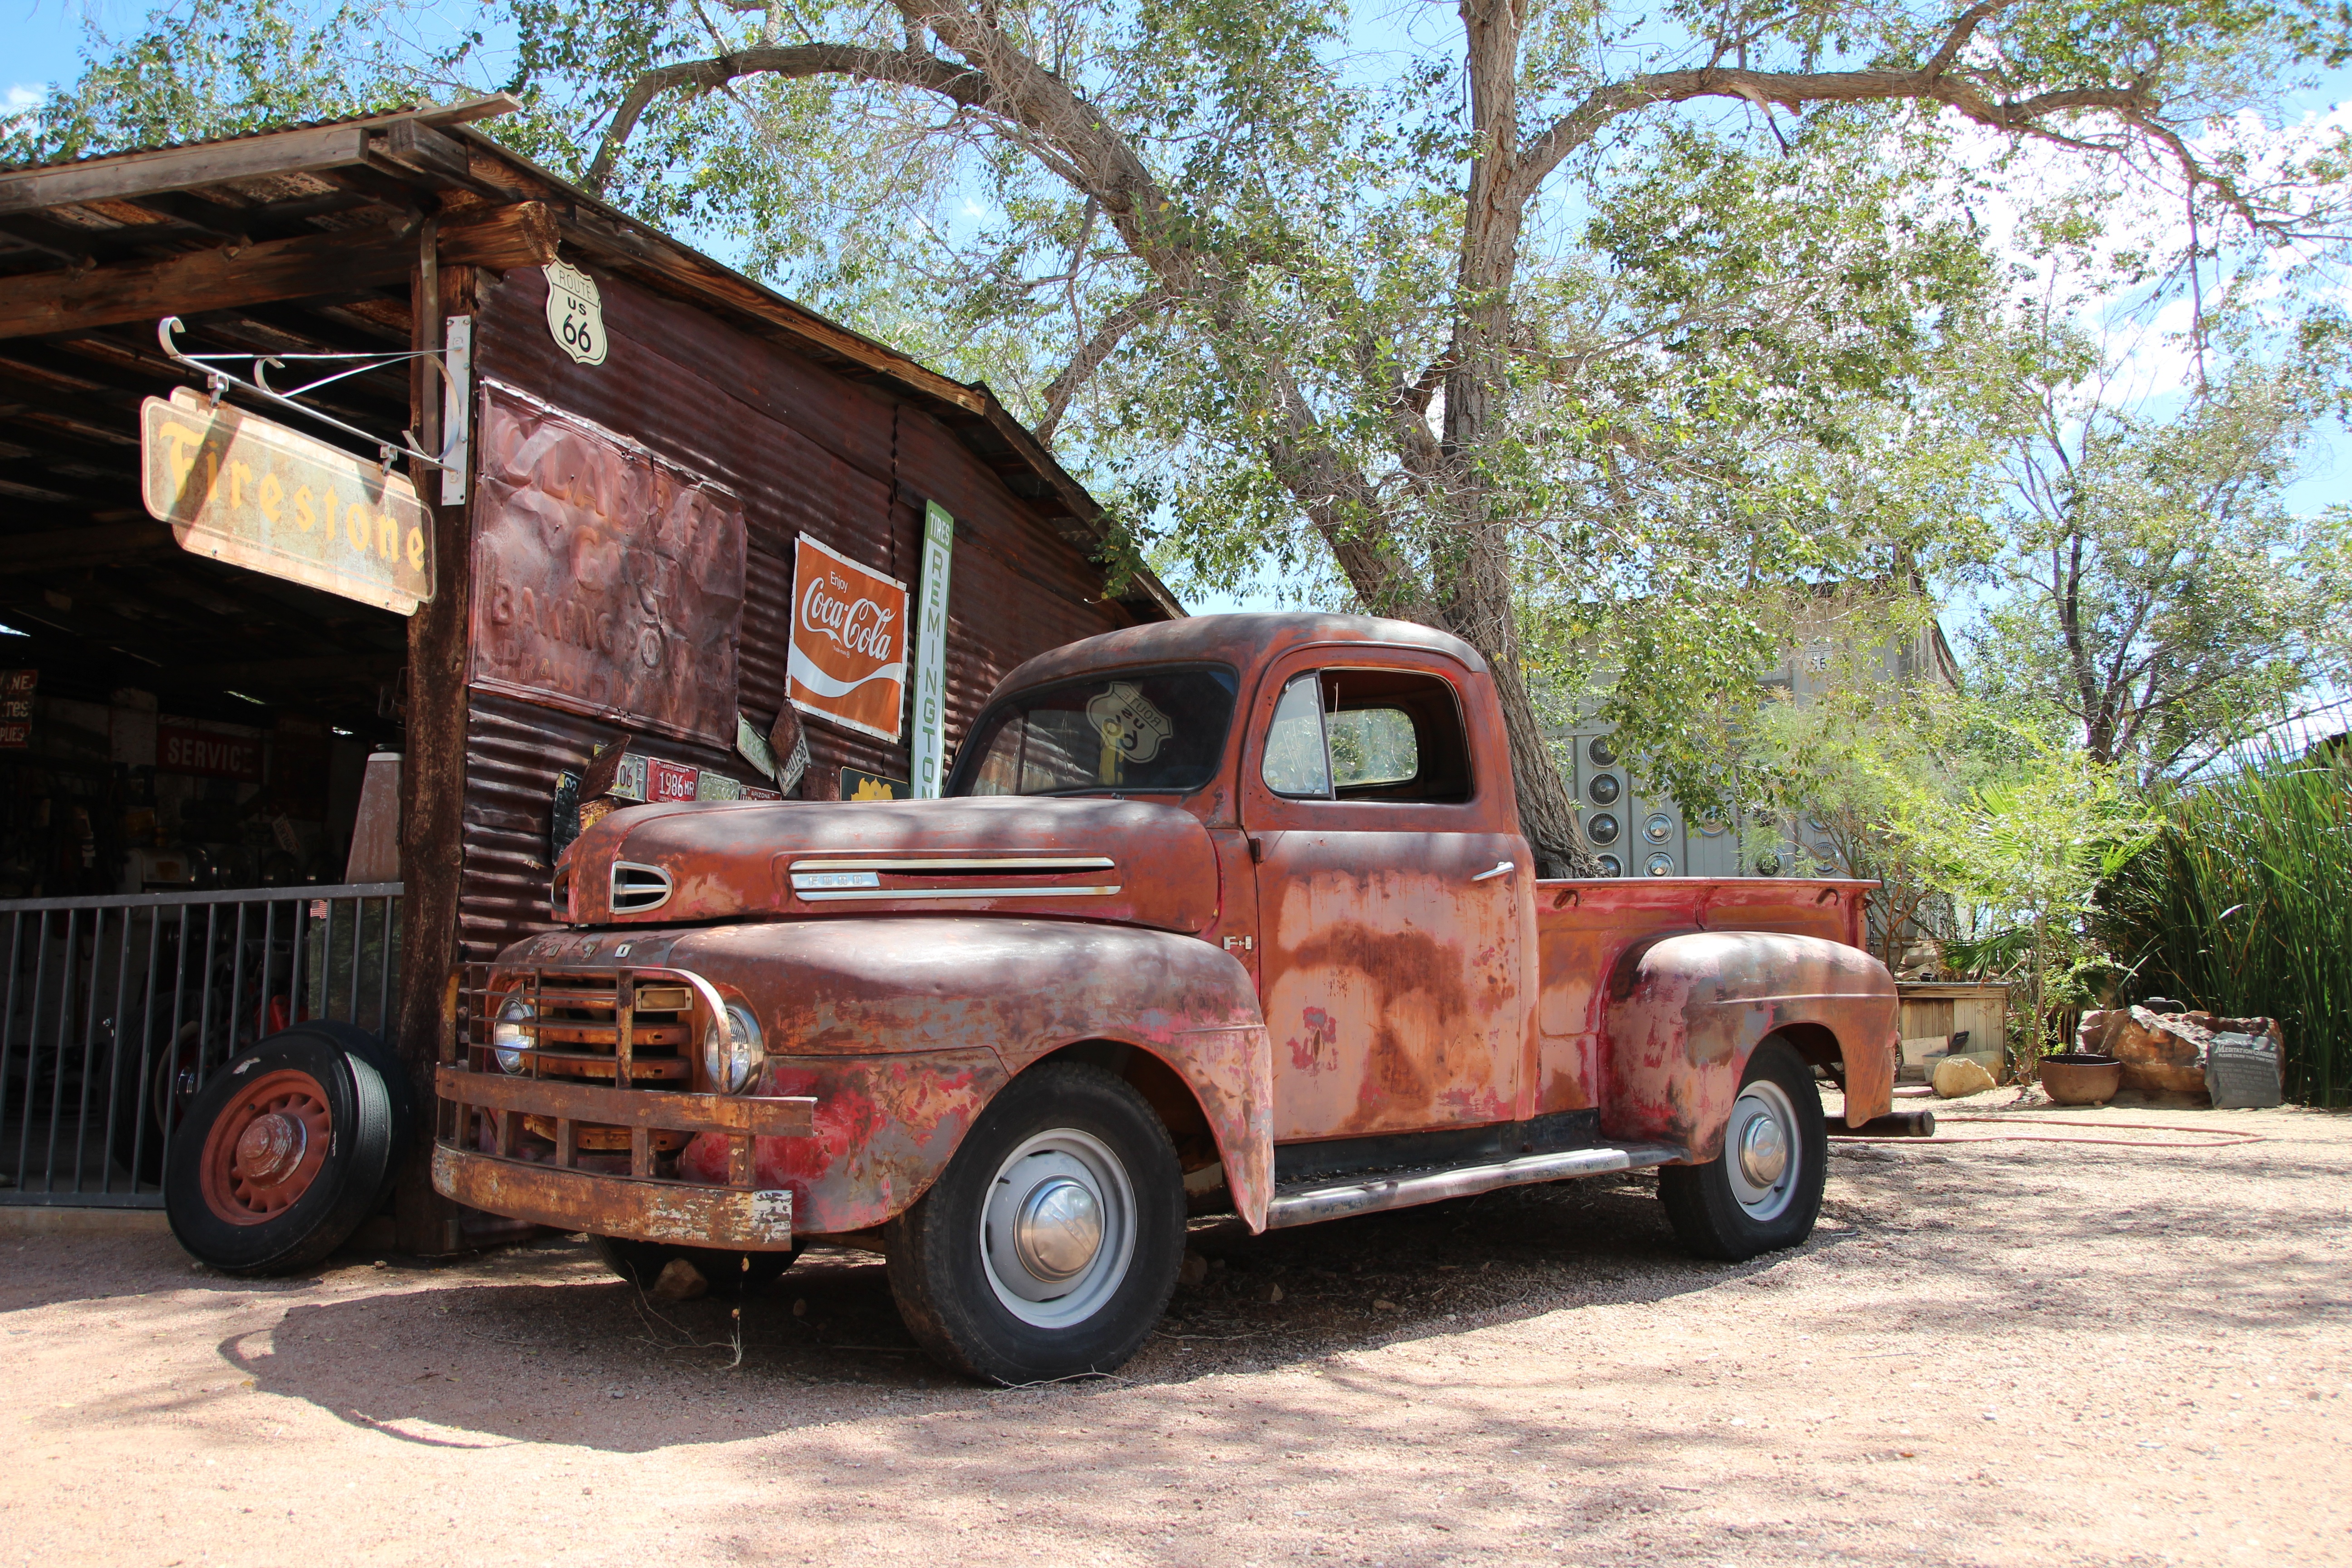
car, old, truck, vehicle, usa, california, grille, motor vehicle, american, oldtimer, classic, pkw, cabriolet, antique car, pickup truck, us car, land vehicle, automobile make